Camerimage

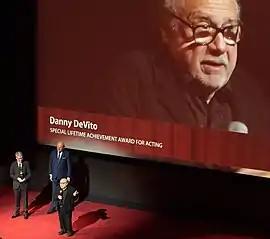
27th Edition of Camerimage Festival, Toruń, 2019

"†" indicates a nominee for the Academy Award for Best Cinematography.